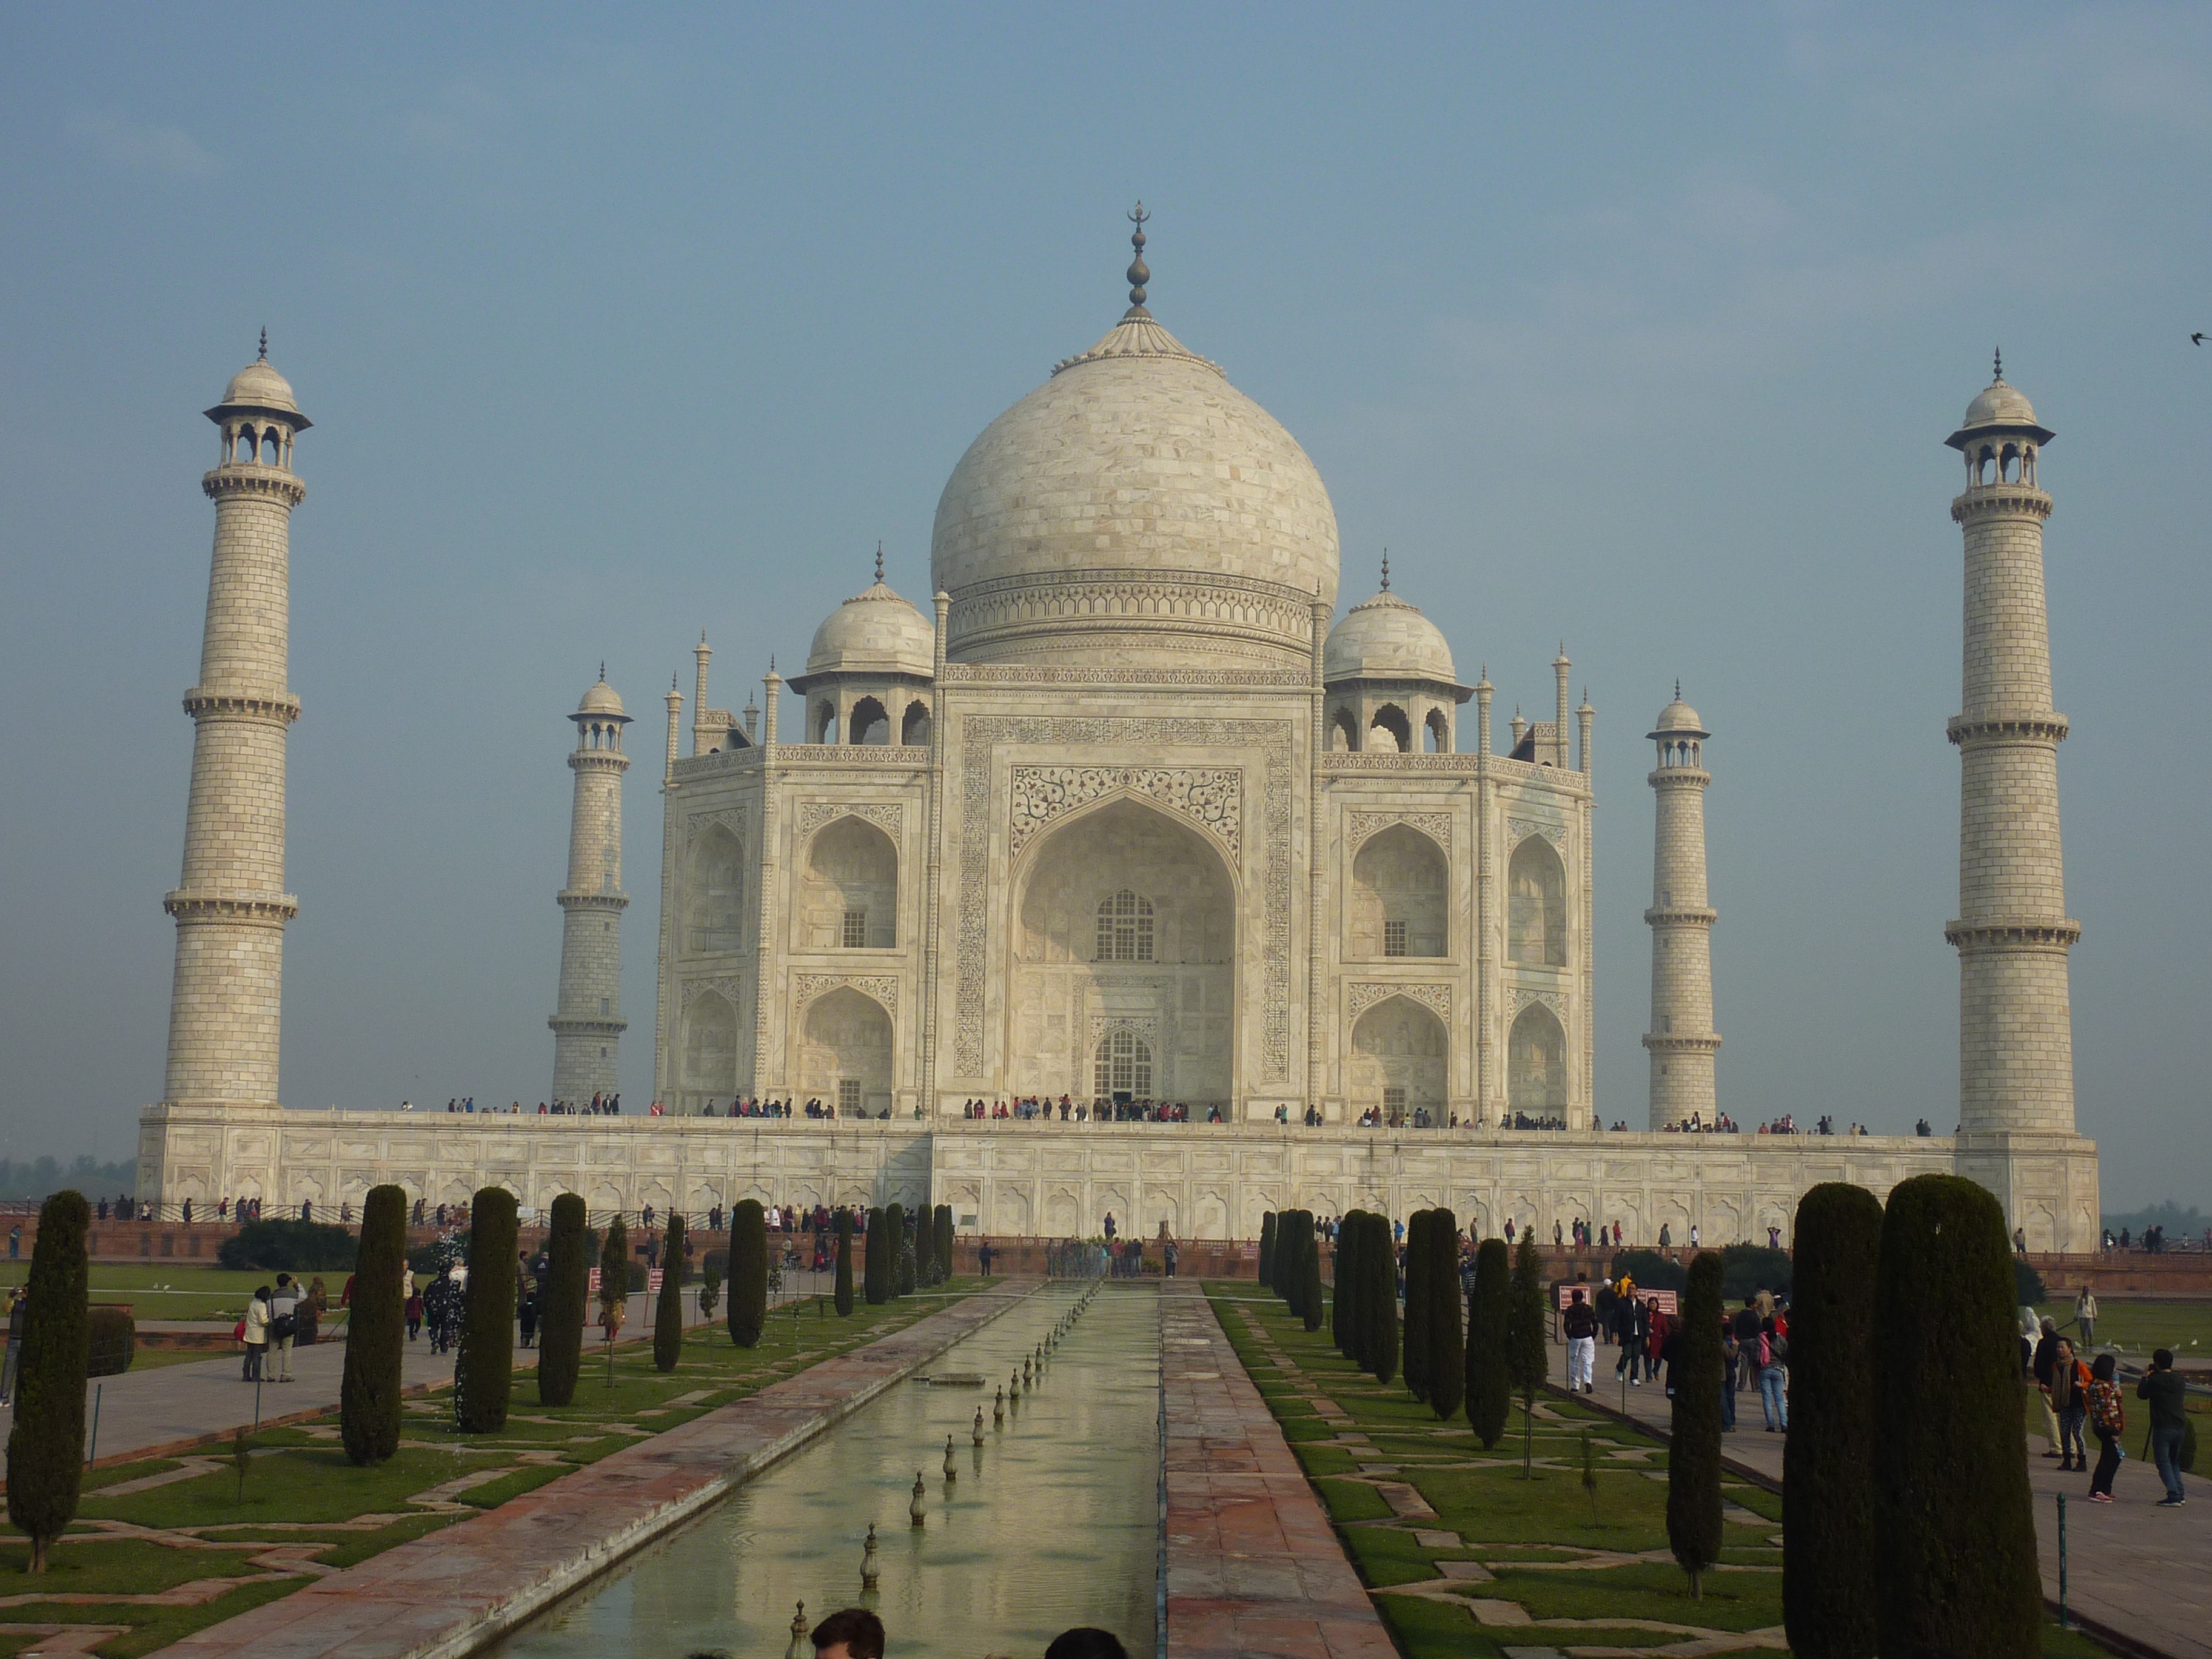
building, tower, landmark, place of worship, mosque, india, agra, taj, mahal, historic site, byzantine architecture